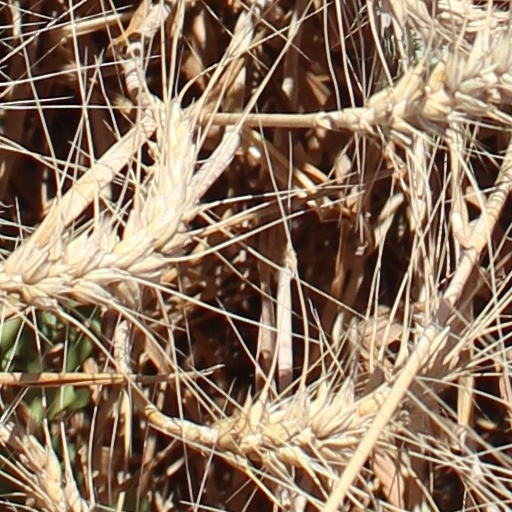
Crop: wheat